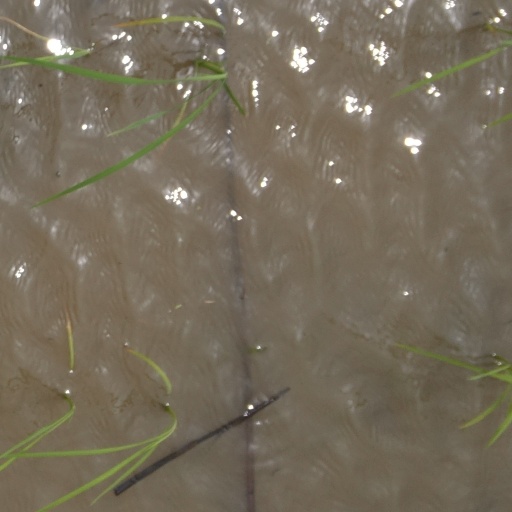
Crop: rice